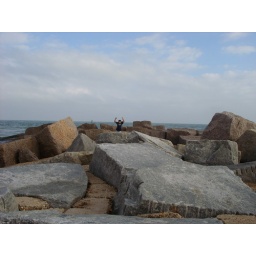
We walked this rock pier/boardwalk. This is the end of it. That's my son in the middle of the huge rocks